Demographics of Ukraine

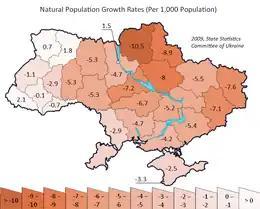
Natural population growth rates by oblast, 2009

Between the Soviet census of 1989 and the Ukrainian census of 2001, Ukraine's population declined from 51,706,600 to 48,457,020, a loss of 2,926,700 people, or 5.7% of the 1989 population. However, this trend was quite uneven and subject to regional variation. Two oblasts in western Ukraine, Rivne and Zakarpattia, saw slight population increases of 0.3% and 0.5%, respectively. A third western Ukrainian oblast, Volyn, lost less than 0.1% of its population between 1989 and 2001. Collectively, between 1989 and 2001, the seven westernmost Ukrainian oblasts lost 167,500 people, or 1.7% of their 1989 population. The total population of these oblasts in 2001 was 9,593,800.